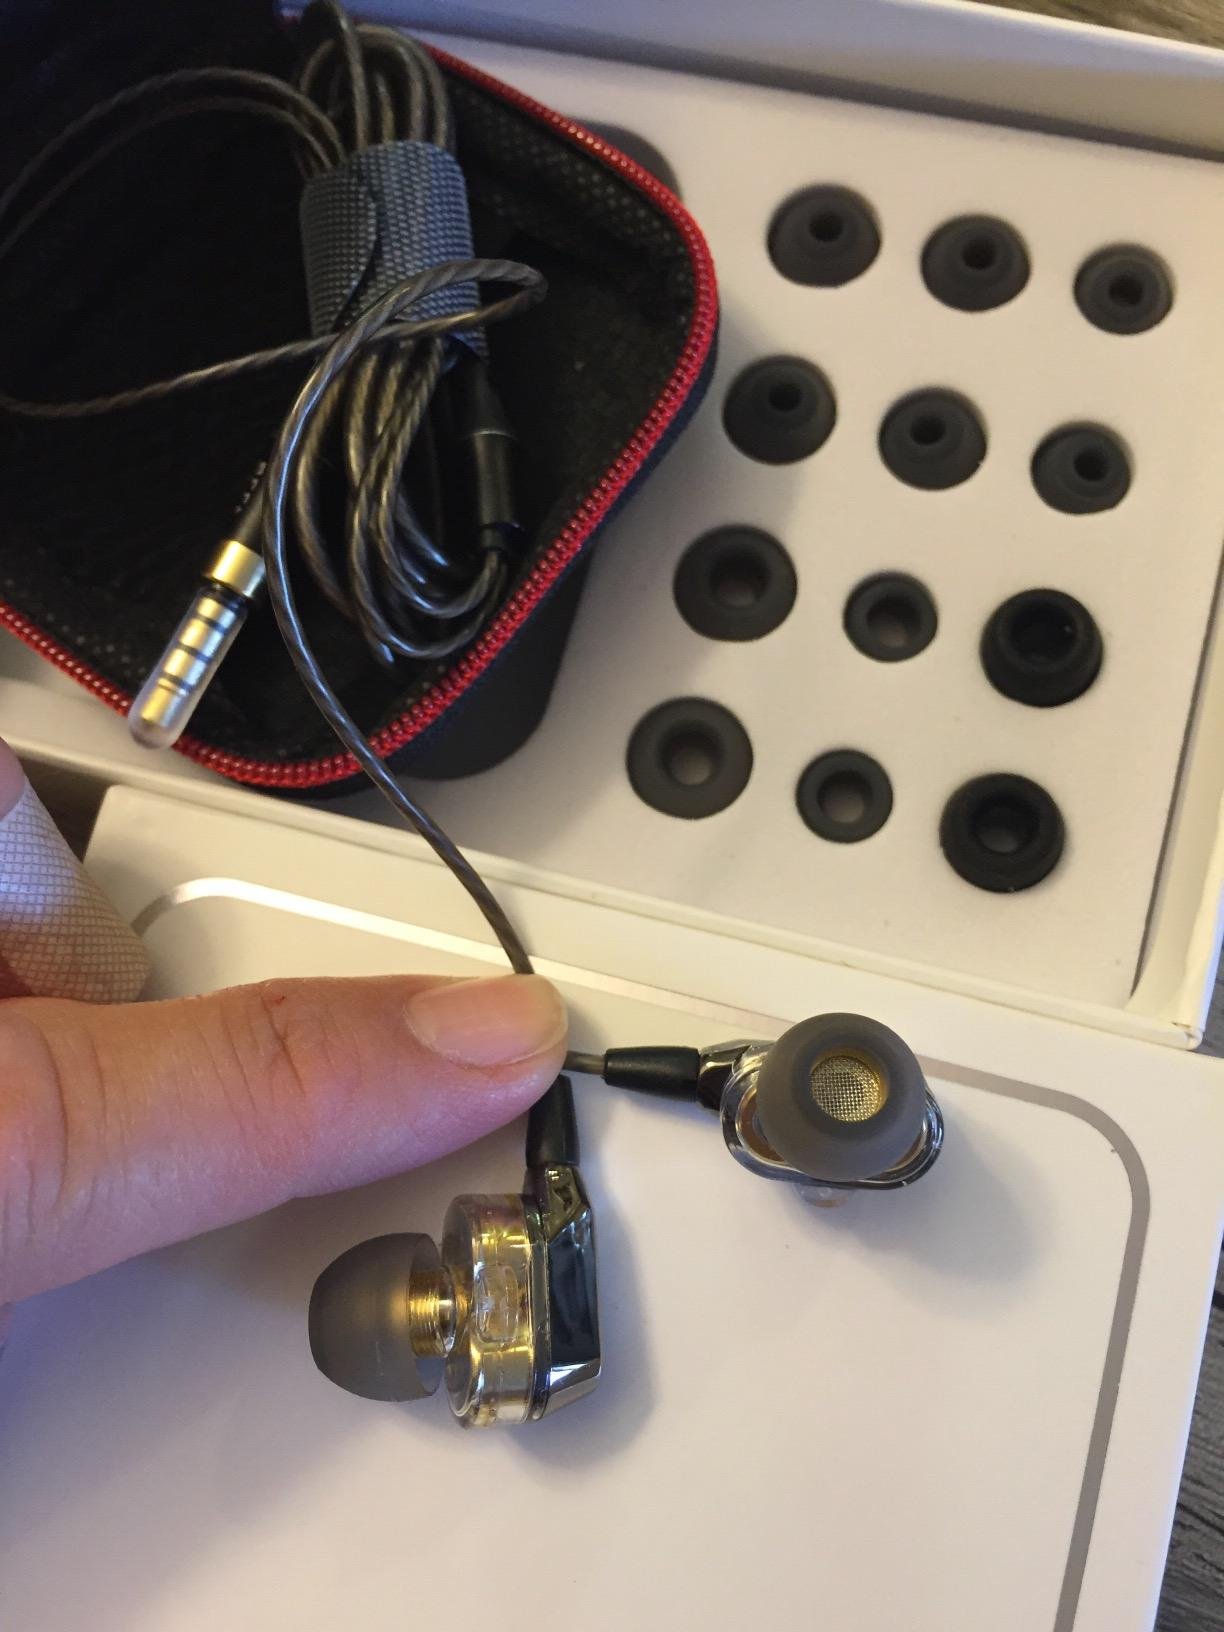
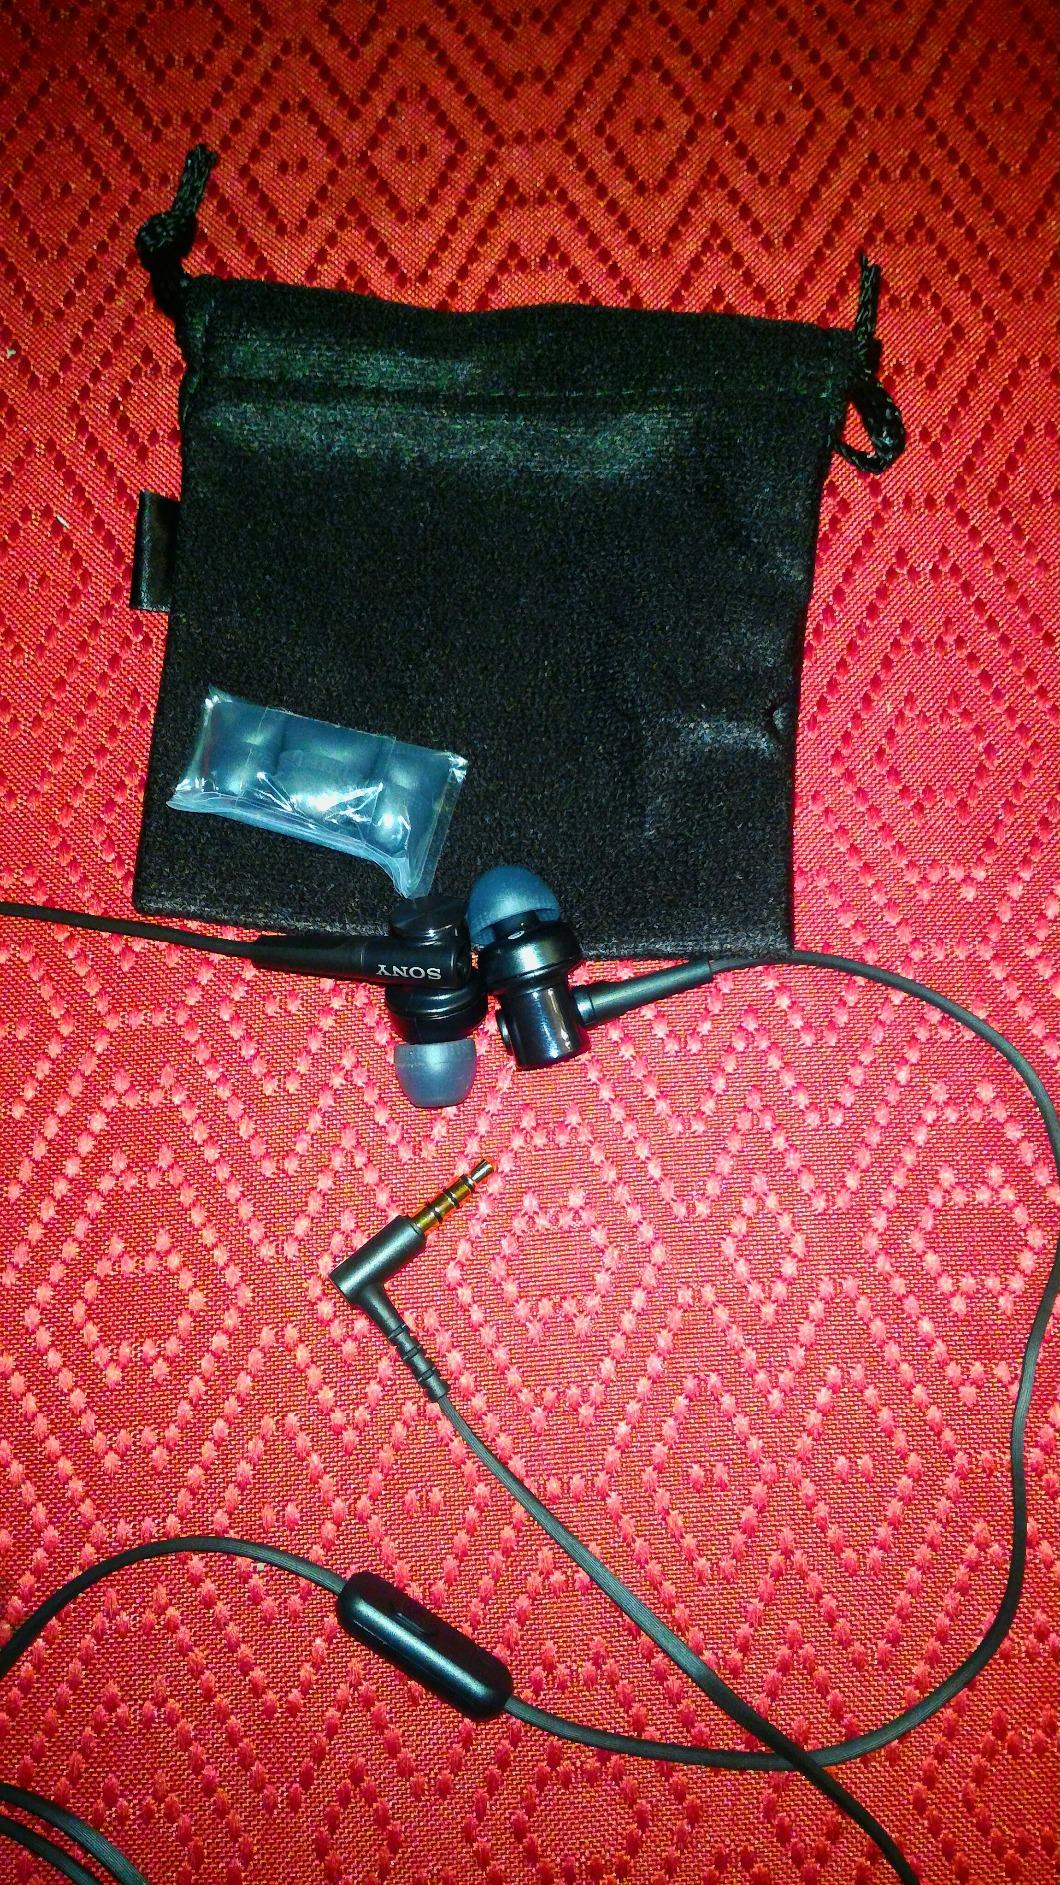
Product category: headphones
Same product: no